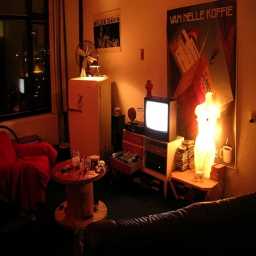
A poster sitting behind a light near a TV.
A very dimly lit room with a fridge and a TV.
An apartment with two chairs, a coffee table and a TV.
We are looking at a small living room with a refrigerator in the corner.
A TV is on in a small studio apartment at night.